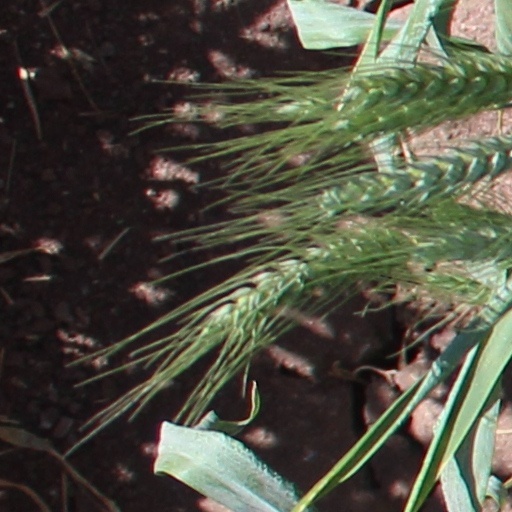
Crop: wheat